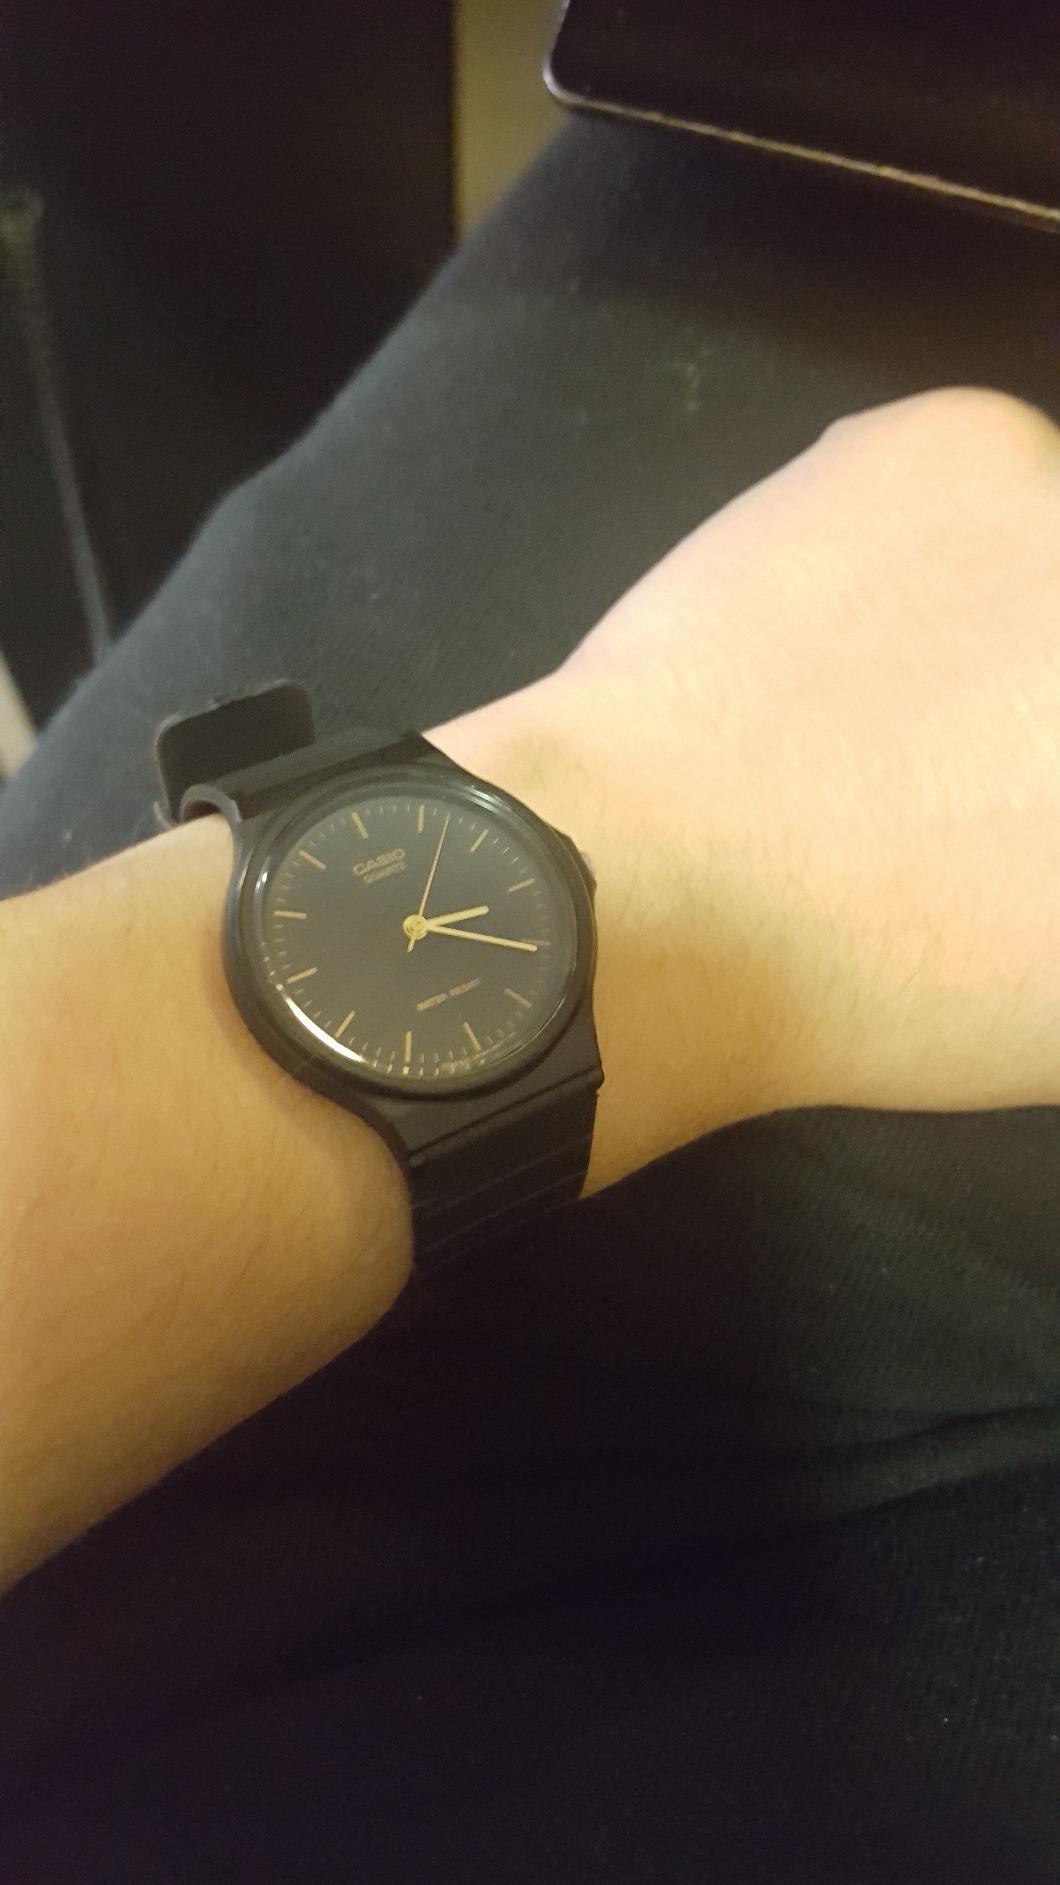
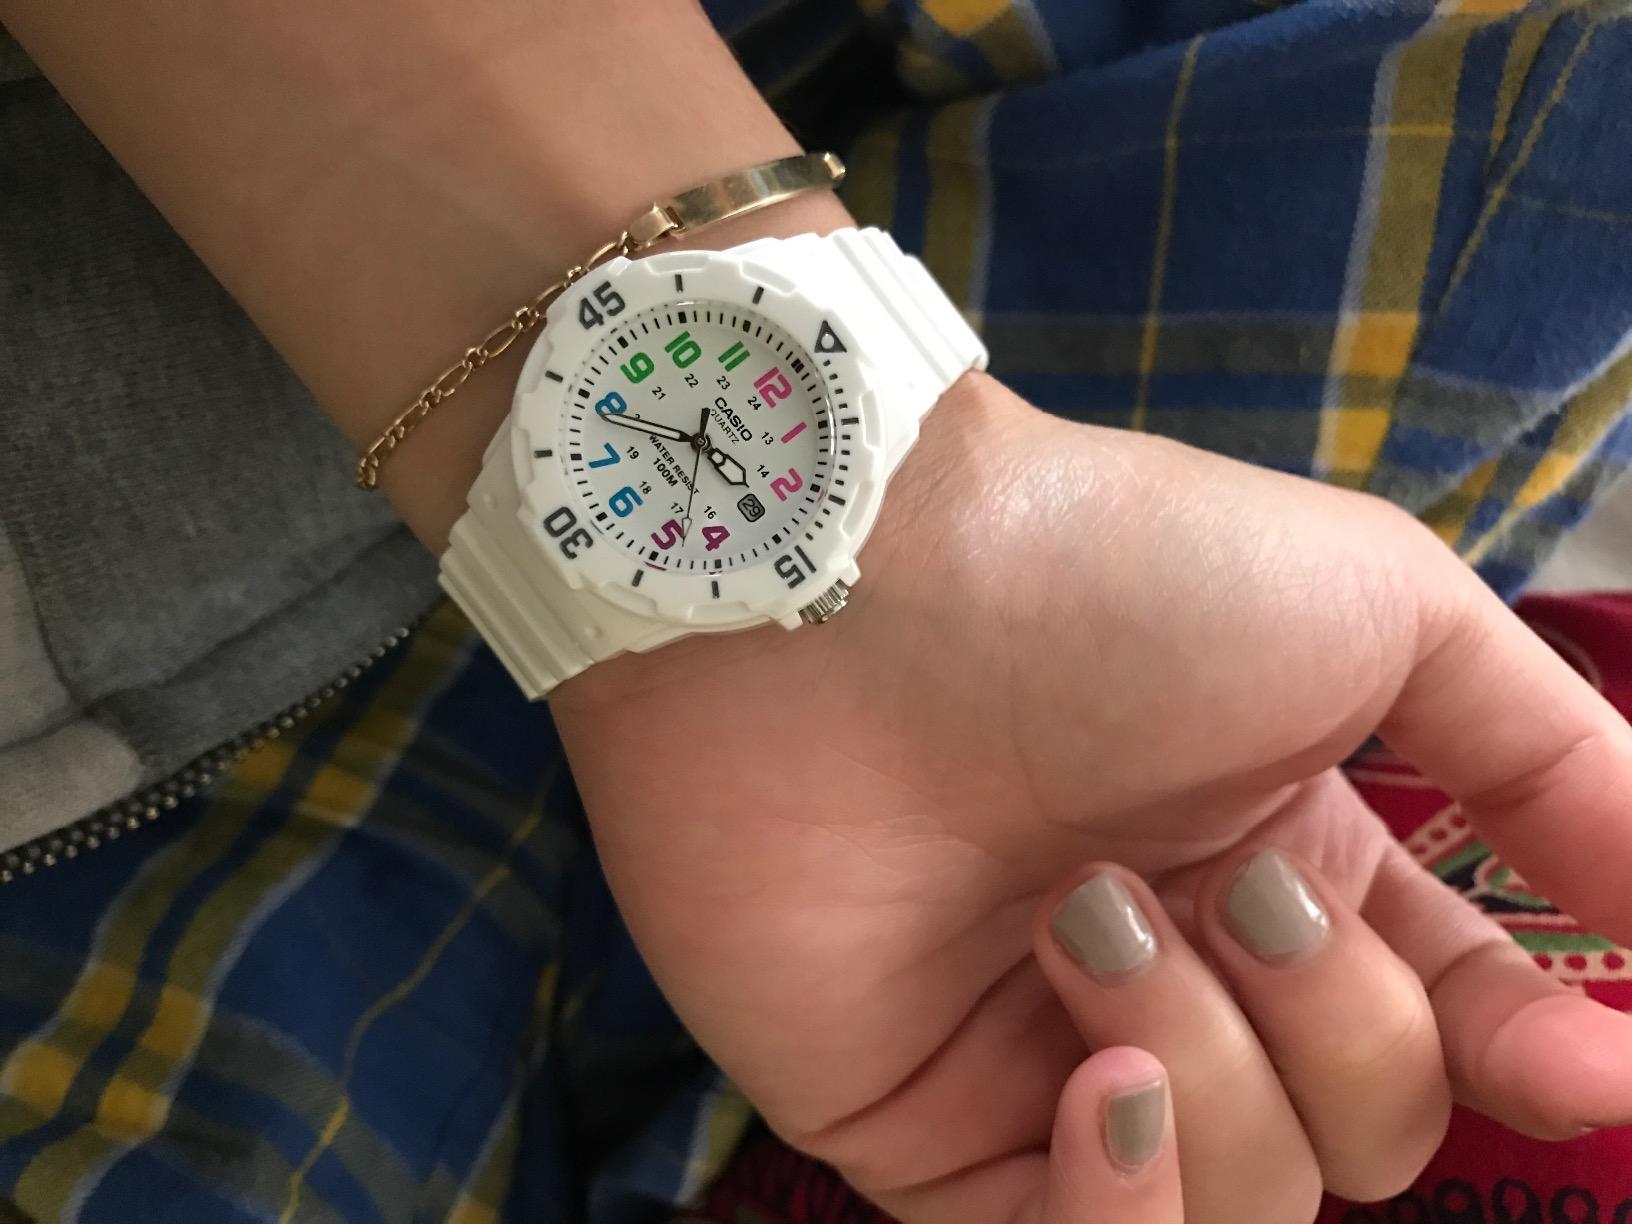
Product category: accessories_watch
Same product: no